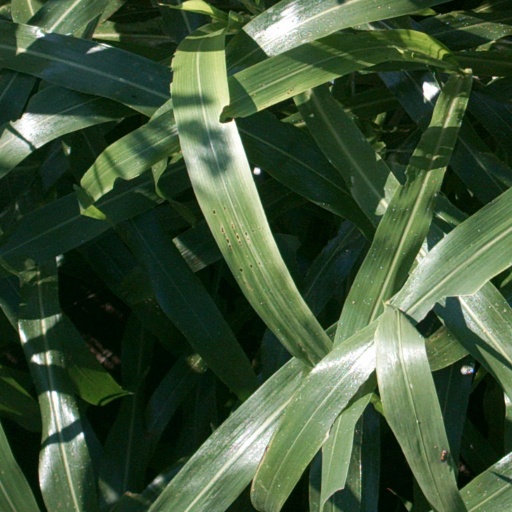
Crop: sorghum